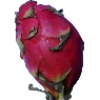
Label: Pitahaya Red 1